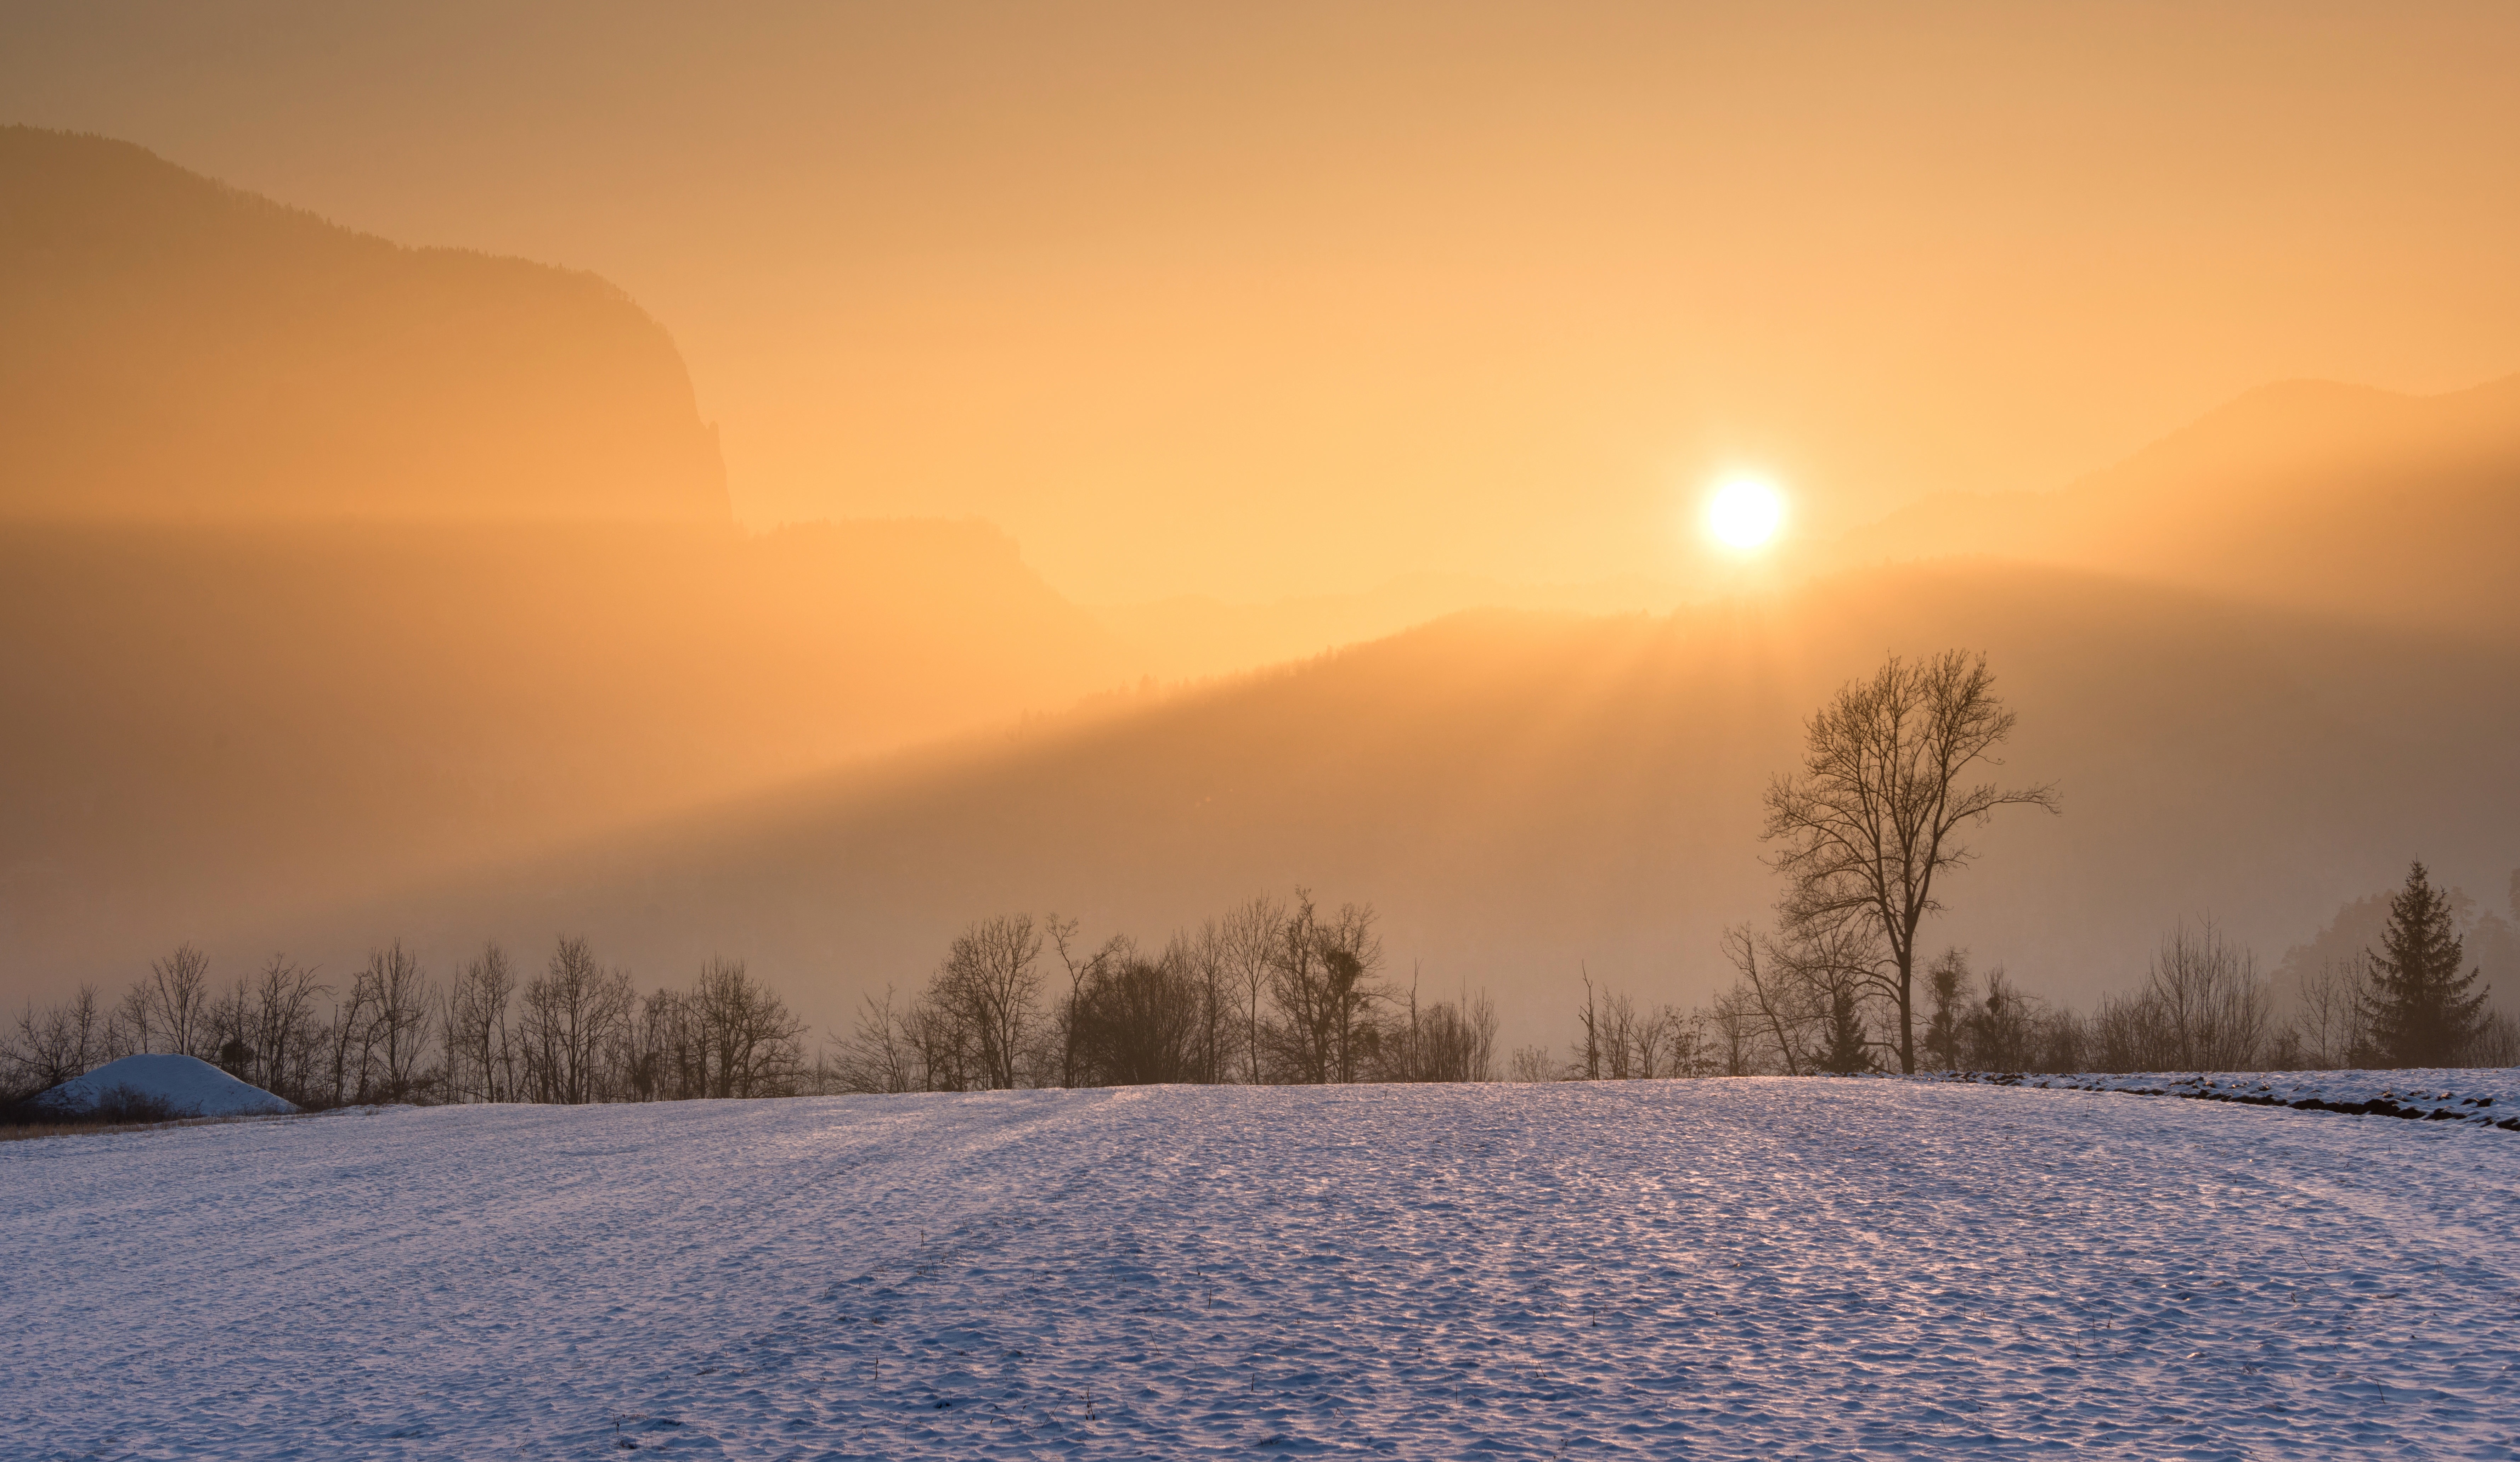
tree, silhouette, mountain, snow, winter, sun, sunrise, sunset, mist, sunlight, morning, frost, dawn, atmosphere, dusk, evening, weather, season, filed, freezing, atmospheric phenomenon